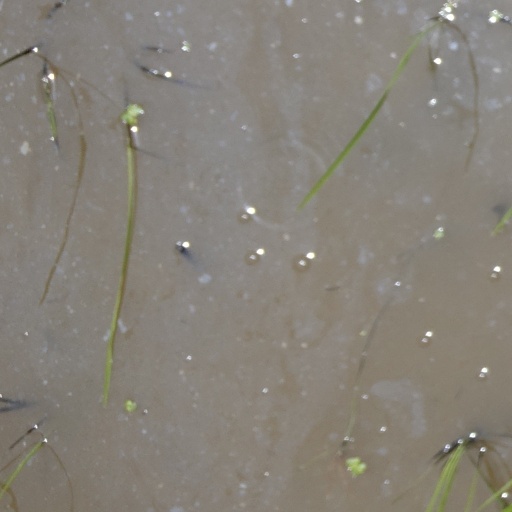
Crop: rice